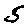
Label: 5